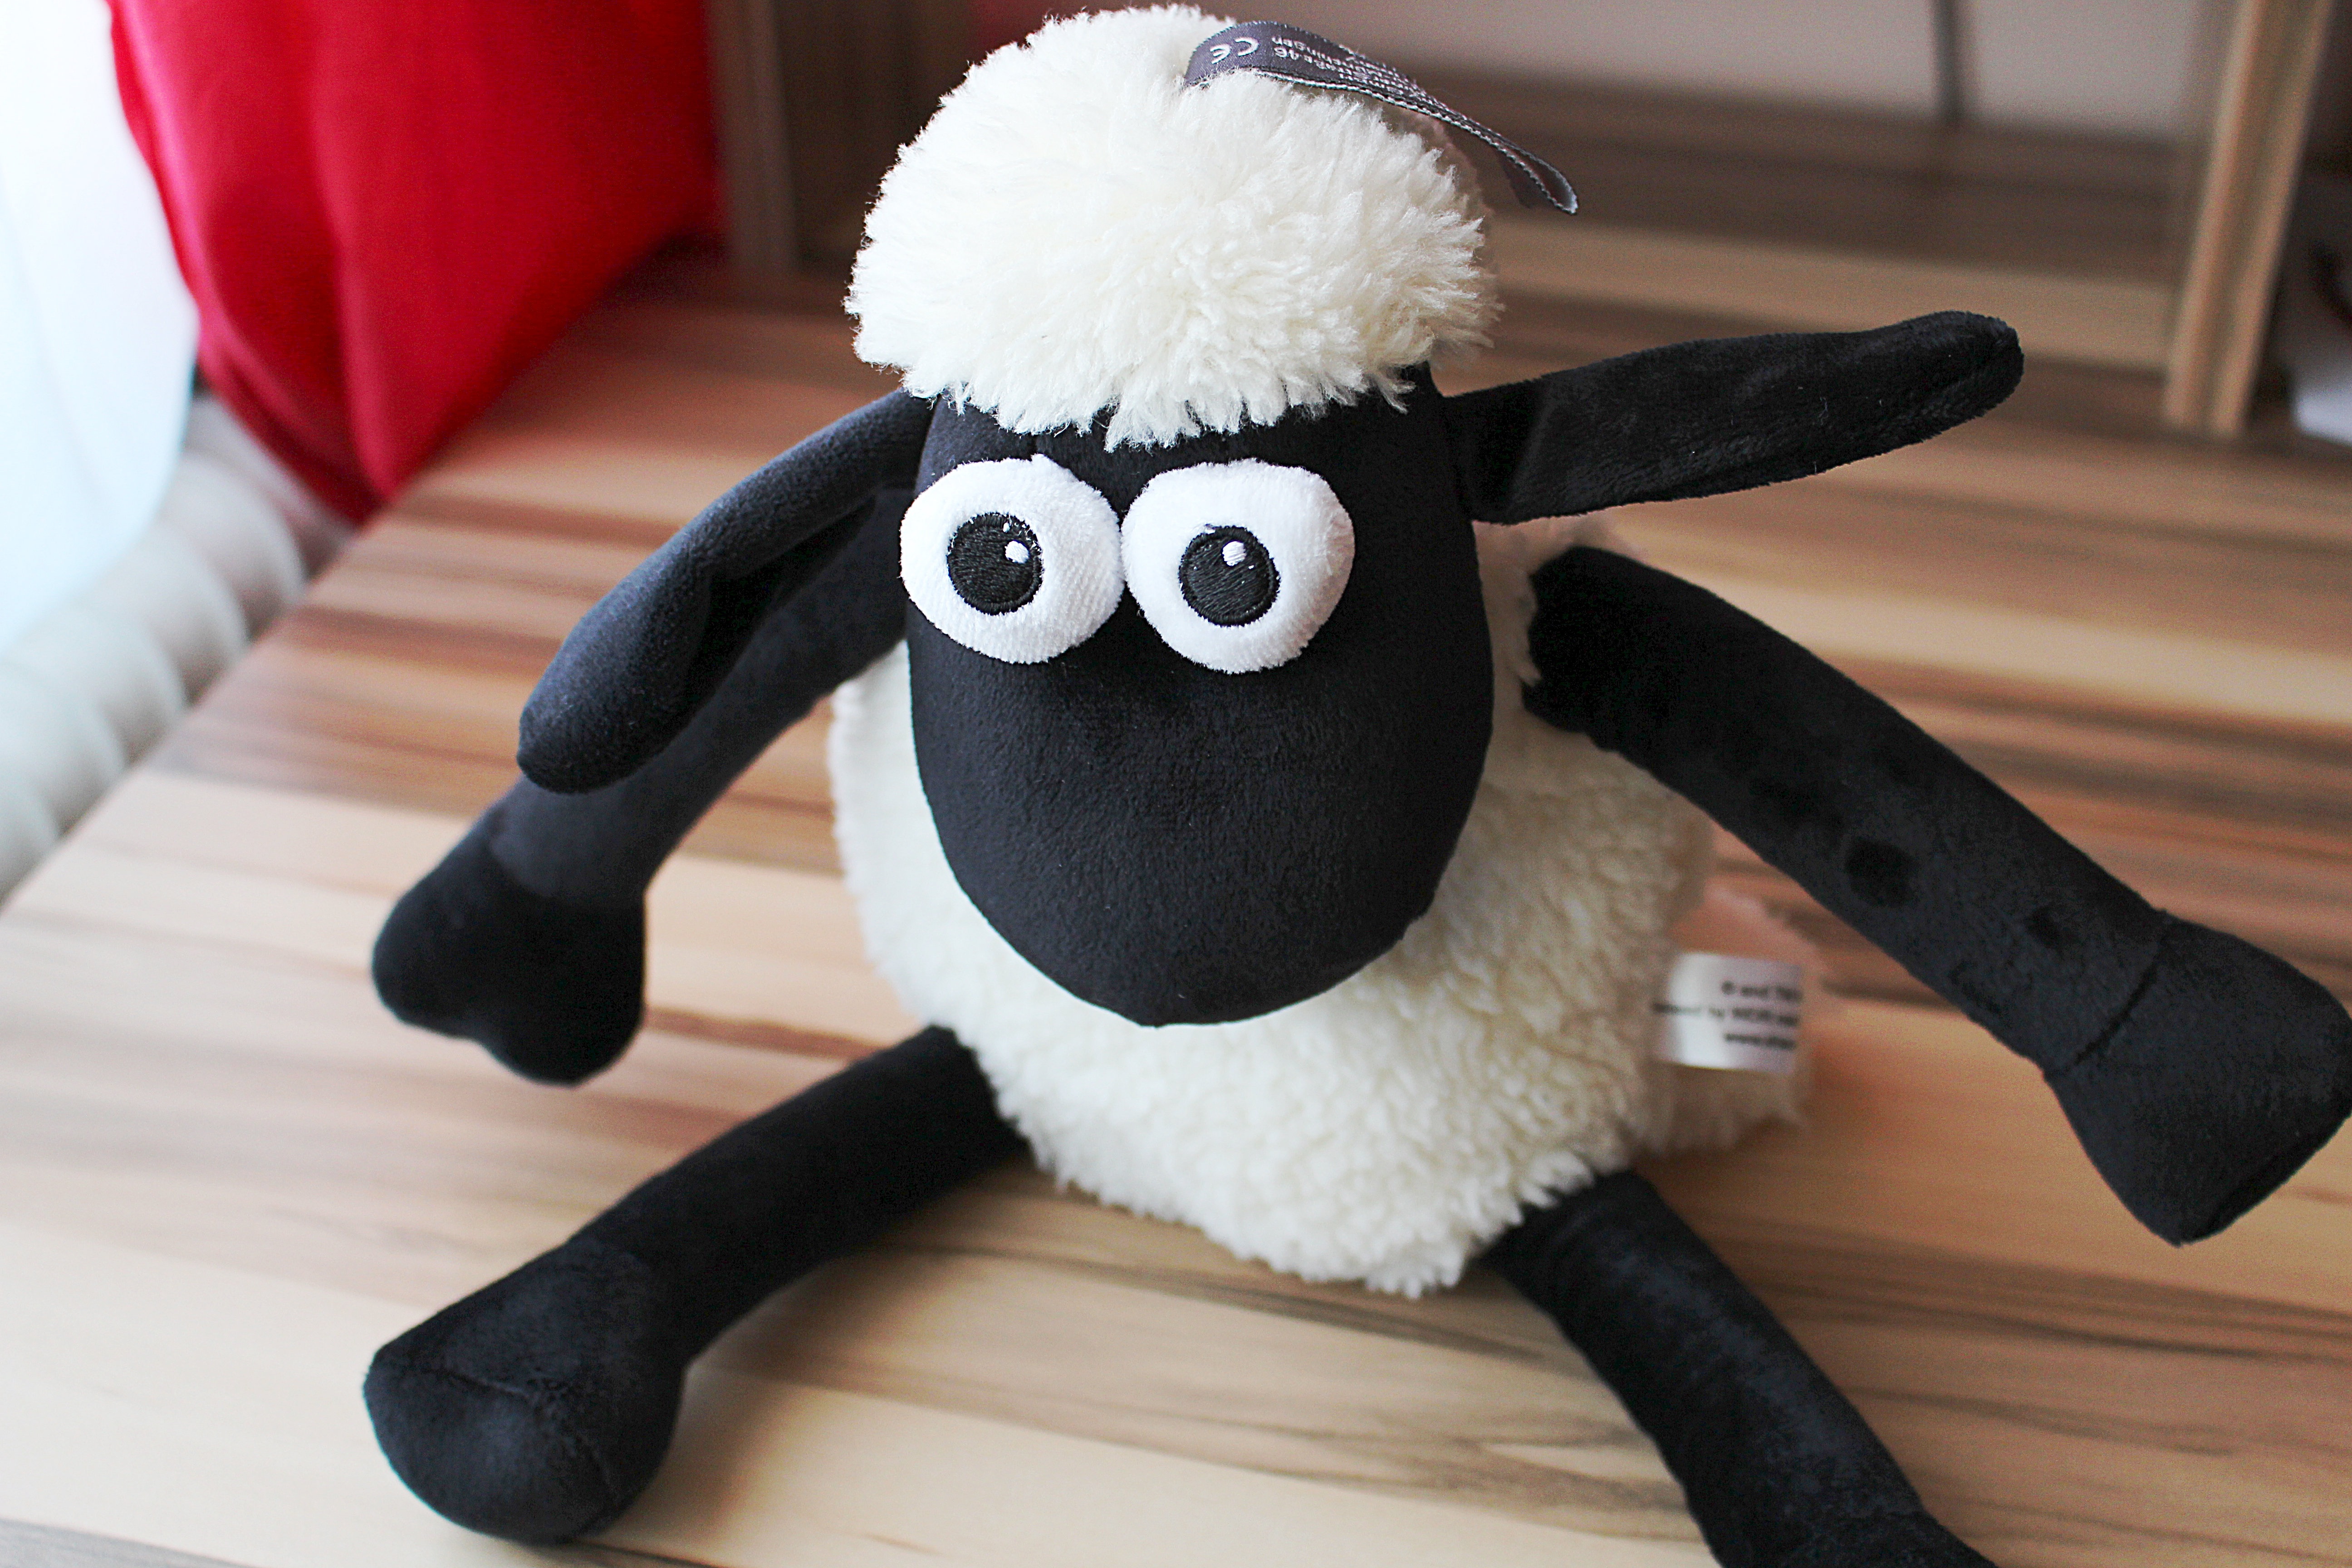
cute, fur, sheep, black, toy, material, teddy bear, textile, plush, soft toy, giant panda, stuffed toy, shaun the sheep